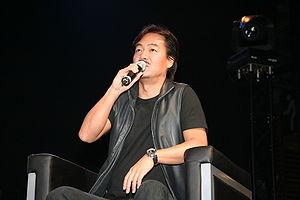
Conférence avec Hironobu Sakaguchi lors de la Japan Expo 2007 (Paris, France).